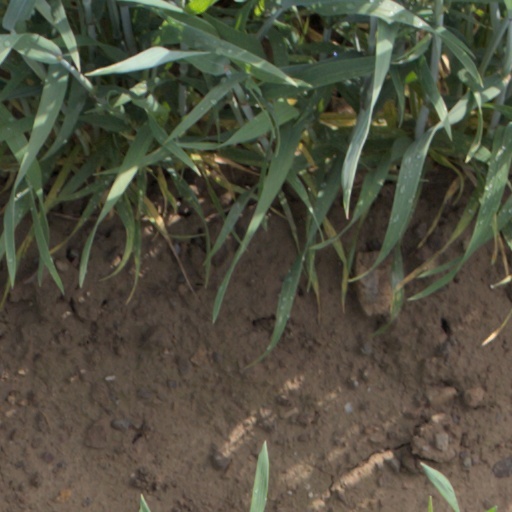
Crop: wheat